Policy coherence for development

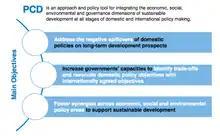
Policy Coherence for Development Flow Chart

Commitments on achieving greater policy coherence to promote development have also been promoted by the Organisation for Economic Co-operation and Development (OECD) (which has a specific department, Policy Coherence for Development Unit) as well as in the 2011 Busan Partnership for Effective Development Cooperation, the UN Millennium Declaration and the 2010 UN Millennium Development Goals Summit. In an era when development assistance is likely to come under more pressure, Policy Coherence for Development (PCD) should become more important. An example of such recognition is the target of the United Nations Sustainable Development Goal 17 which aims to enhance policy coherence for sustainable development as part of the 2030 Agenda.